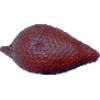
Label: Salak 1